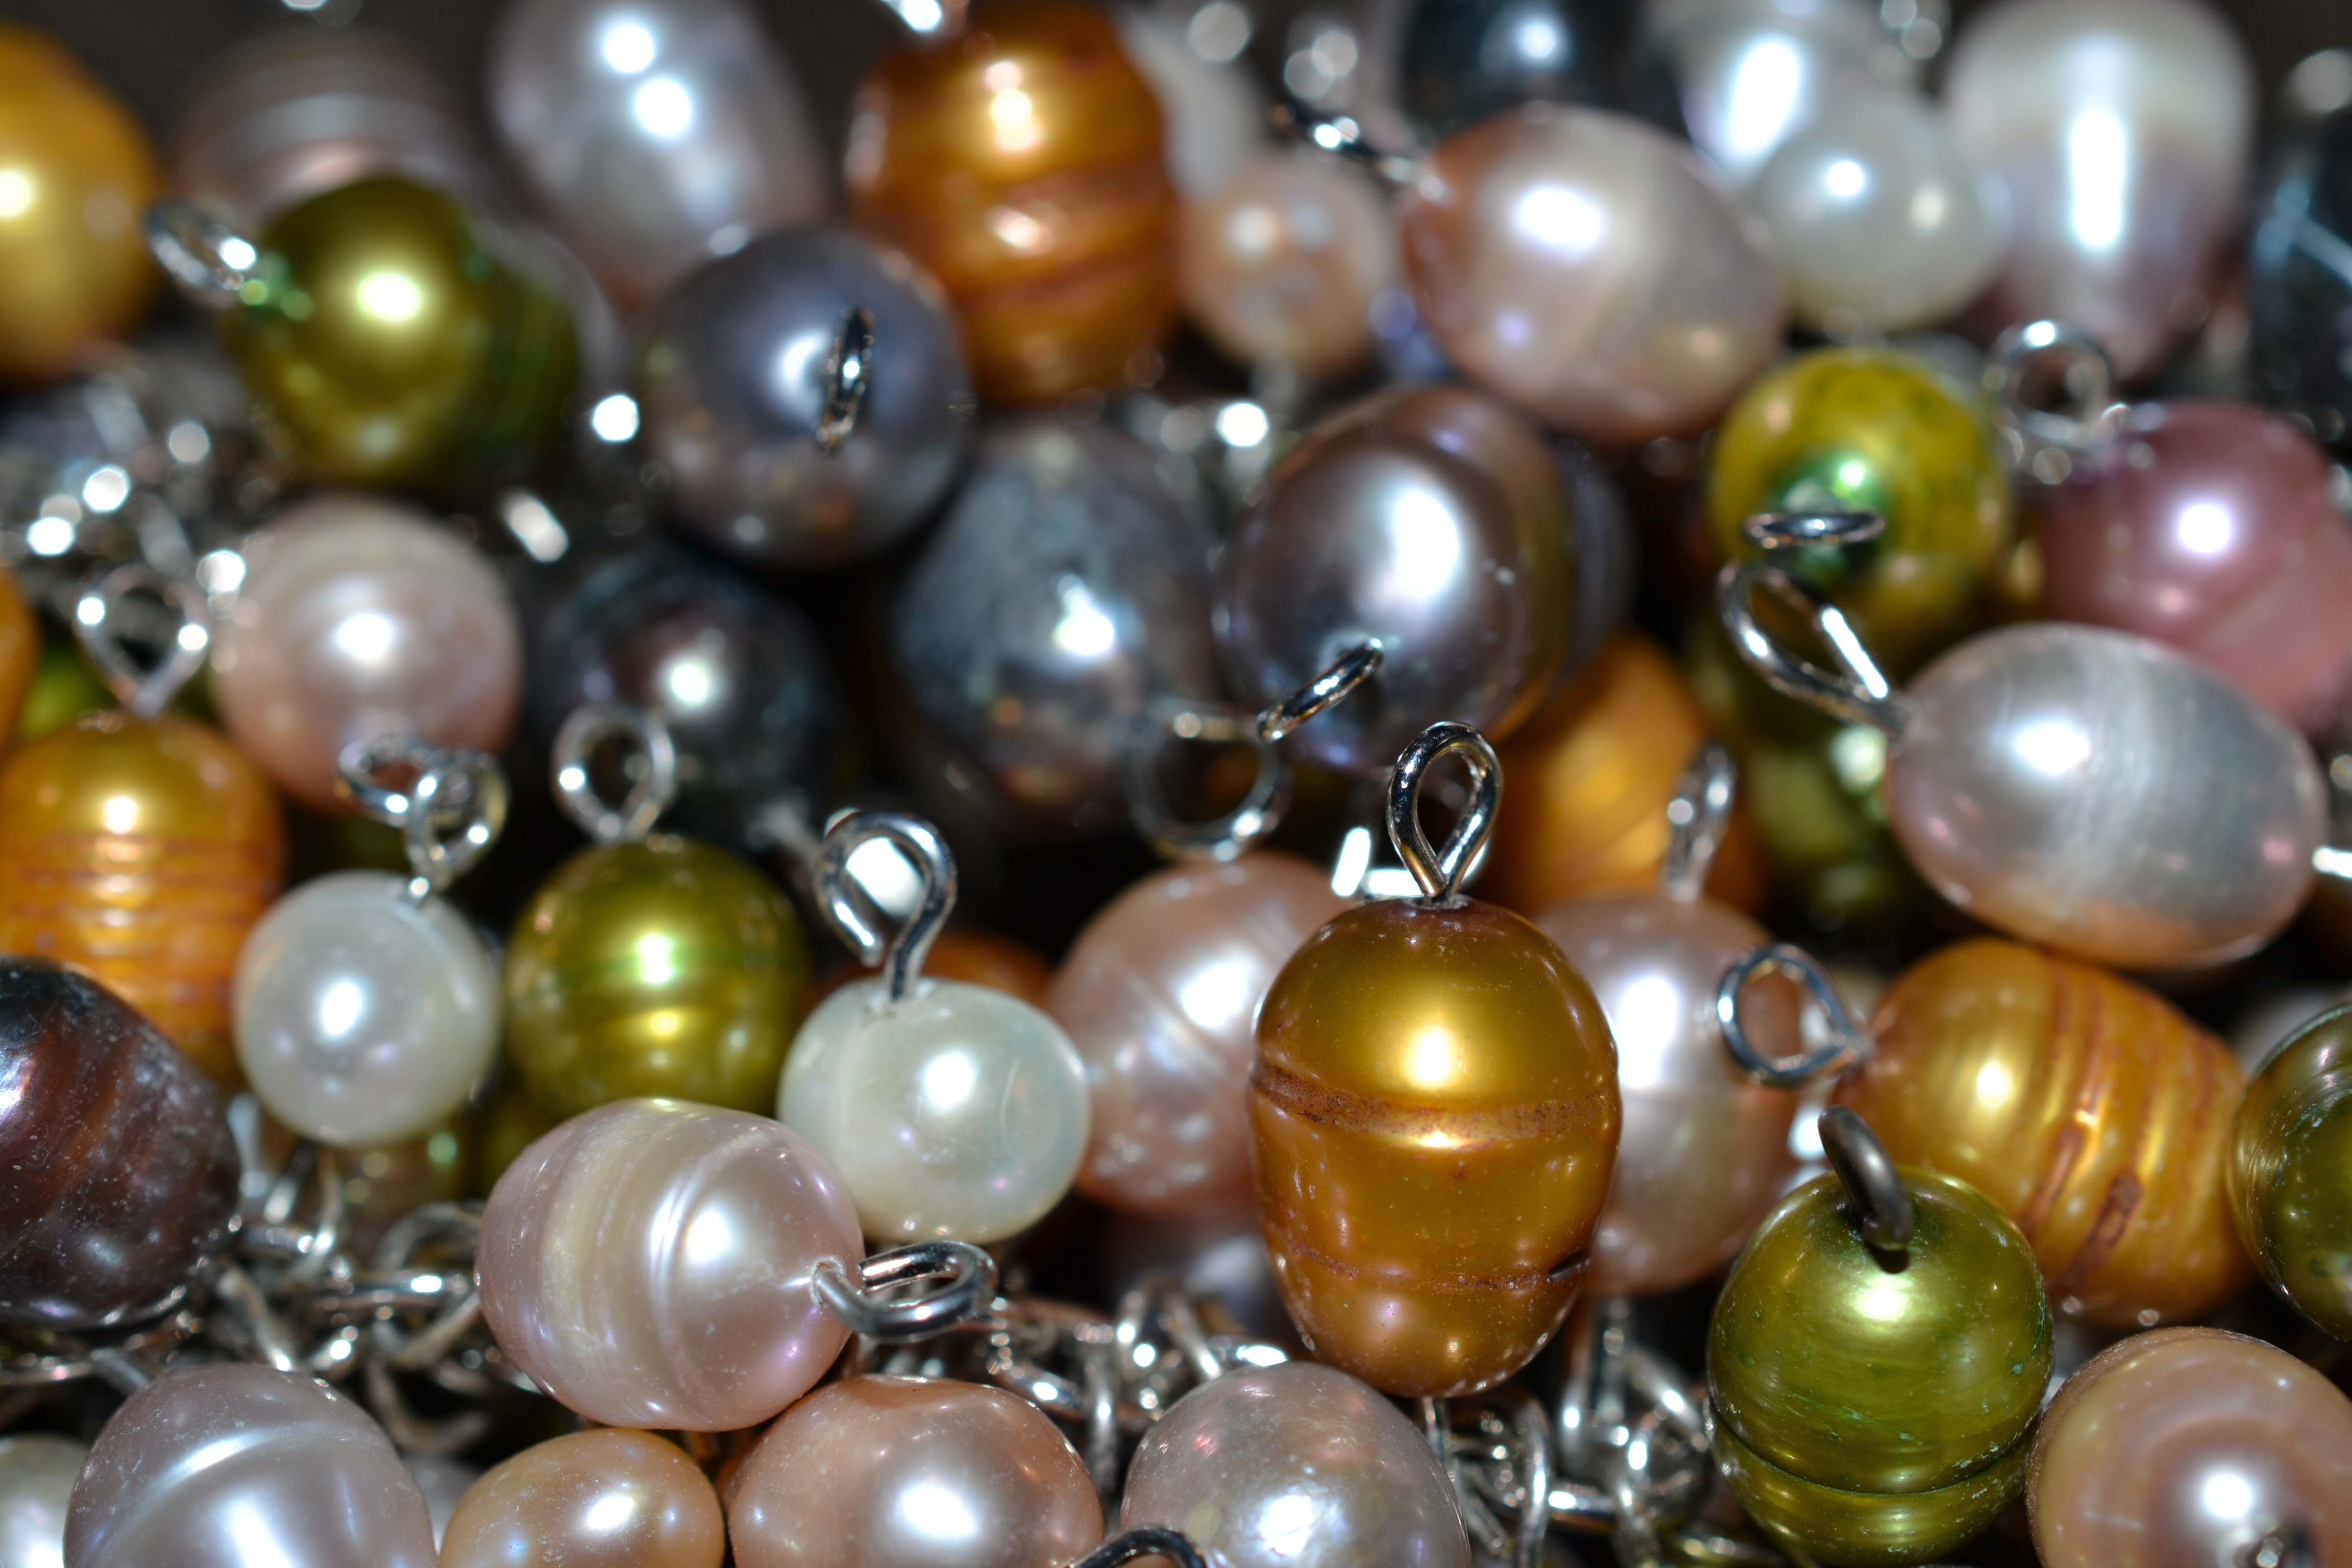
texture, glass, green, black, colorful, yellow, pink, bead, material, jewelry, bracelet, jewellery, art, pearl, beads, gemstone, pearls, fashion accessory